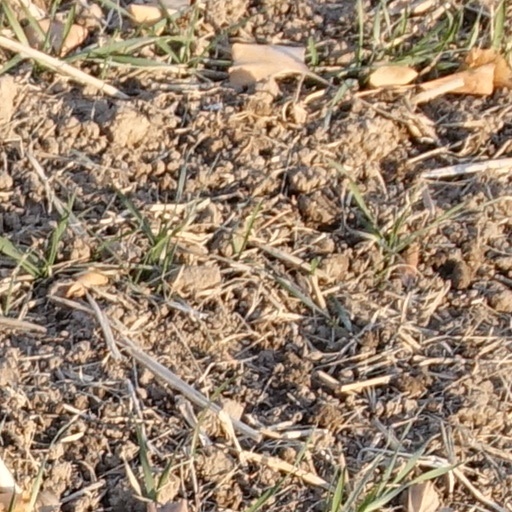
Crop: wheat